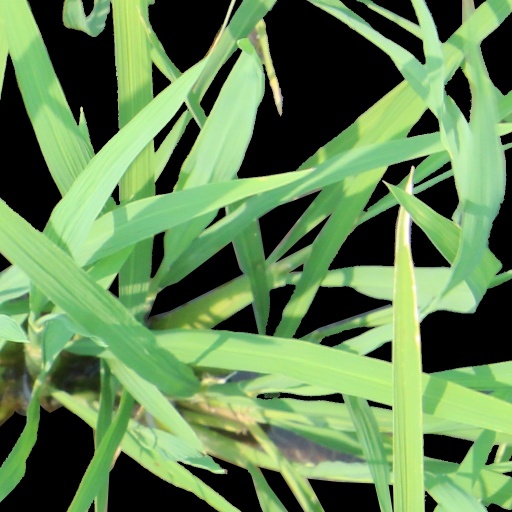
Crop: rice